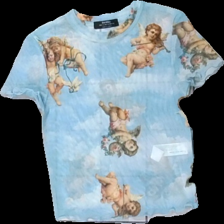
View: front
Type: T-shirt
Category: Ladies
Brand: Bershka (Zara)
Colors: Blue, Beige, White, Multicolor
Material: 100% polyester
Pattern: Transparent
Cut: Regular
Size: XS
Season: All
Holes: Major
Damage: hål armhåla
Damage location: middle right
Price range: <50
Recommended usage: Export
Description: genomskinlig t-shirt med änglar på, hål armhåla